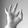
ASL letter: F